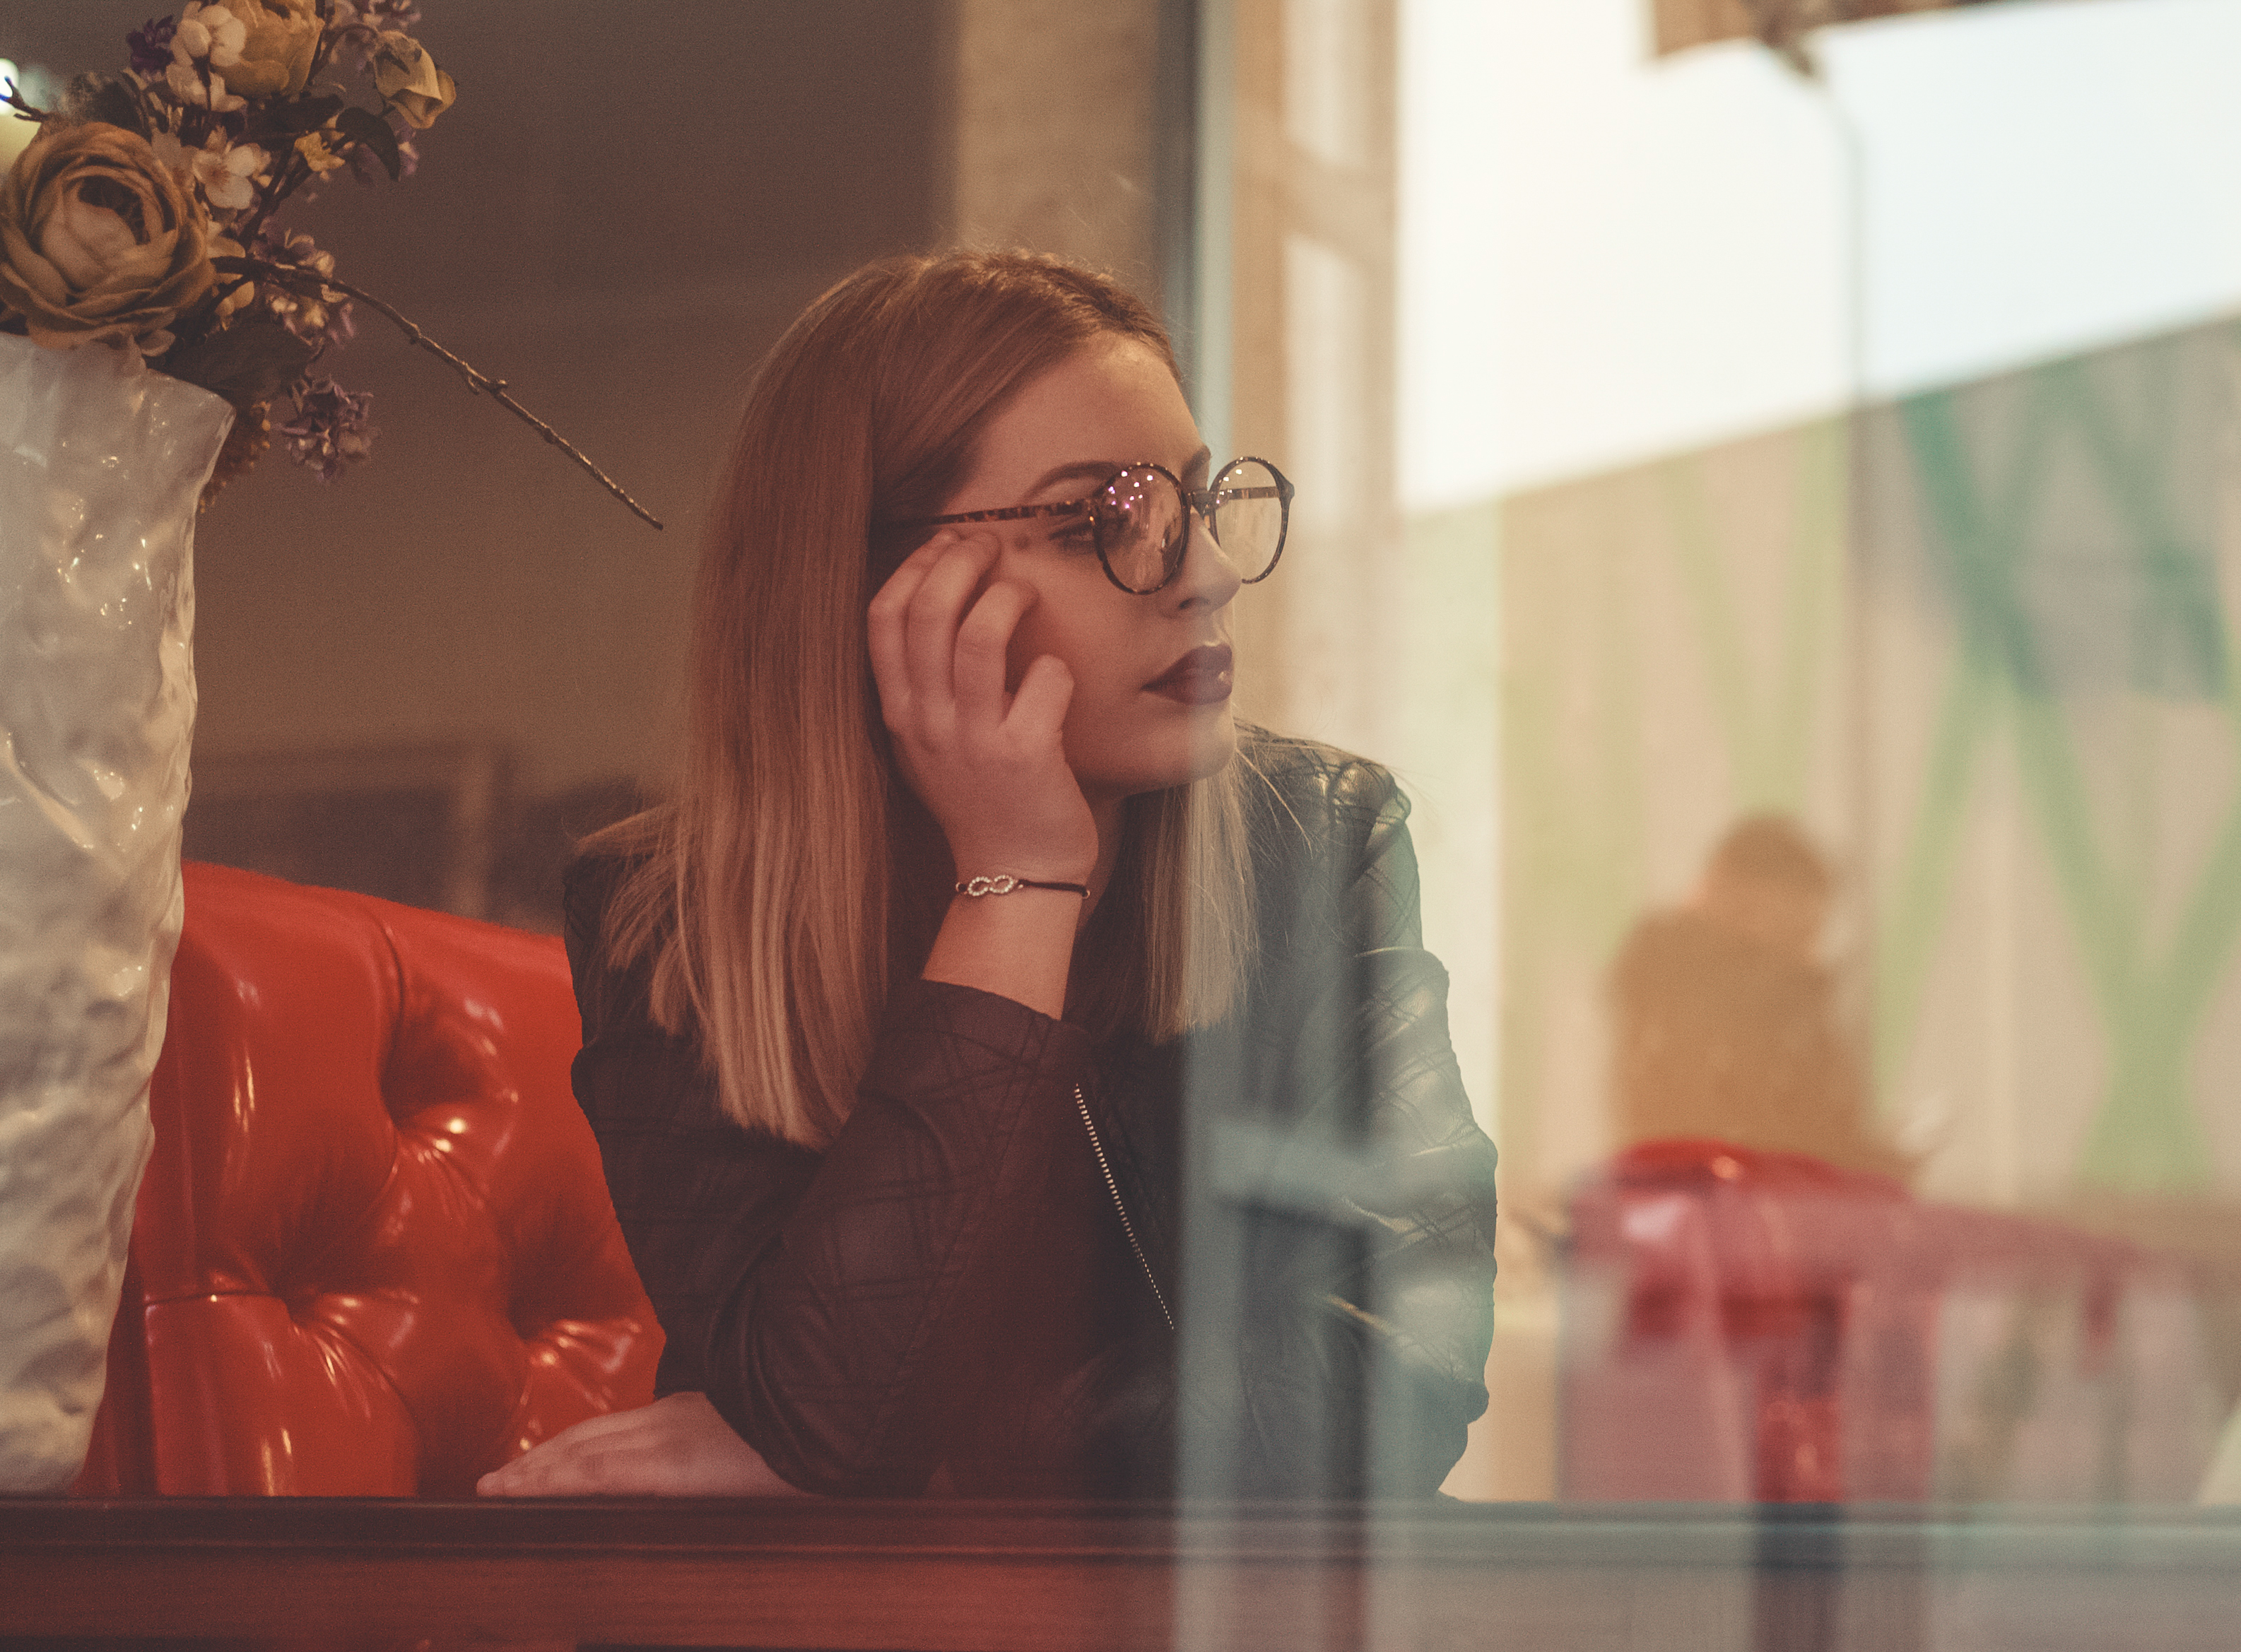
window, blonde, watching, cute, beautiful, model, girl, glasses, hair, red, facial expression, eyewear, vision care, human hair color, lady, emotion, smile, eye, blond, fun, sunglasses, happiness, portrait